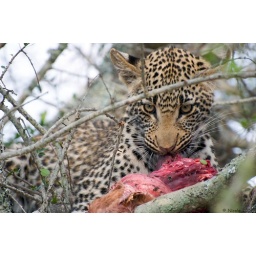
A leopard cub eating an Impala in a tree